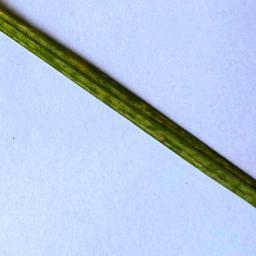
Label: Rice___Healthy